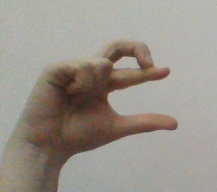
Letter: thal